Trenches (web series)

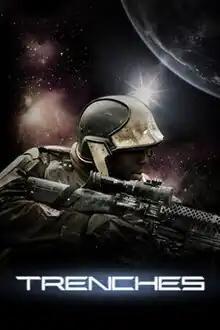

Trenches is an American science fiction web series directed and produced by Shane Felux, creator of . With a budget of $250,000, "Trenches" premiered on Crackle on February 16, 2009. The show was written by Dawn Cowings, Sarah Yaworsky, Peter Gamble Robinson and Ian Shorr. Aaron Mathias, Mercy Malick, Lev Gorn, Hong Chau, Daz Crawford, and Scott Nankivel are the main cast of the series. New episodes were streamed on Monday, Wednesday, and Friday through March 5, 2009.